Jan Friso Groote

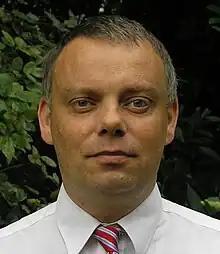
Jan Friso Groote (2009)

Jan Friso Groote (born April 13, 1965, in Doetinchem) is a Dutch computer scientist.